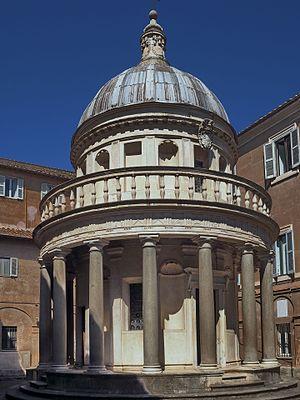
L'église San Pietro in Montorio est une église de Rome, qui comprend dans sa cour Le Tempietto, œuvre de Bramante.
Le Tempietto de San Pietro in Montorio est un petit temple commémoratif construit par Bramante, peut-être dès 1502, dans la cour de l'église San Pietro in Montorio. Il est considéré comme un chef-d'œuvre architectural de la Haute Renaissance.